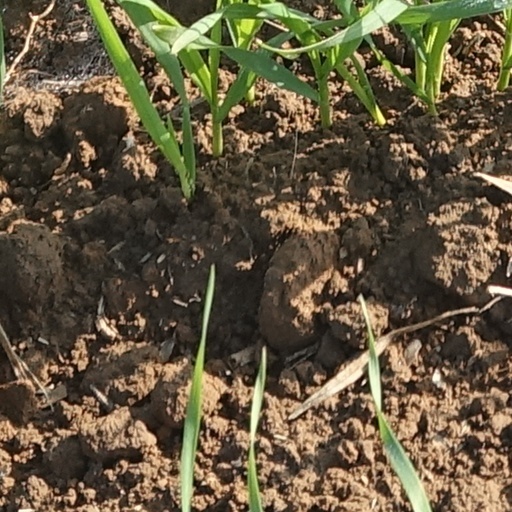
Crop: wheat